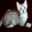
Label: cat